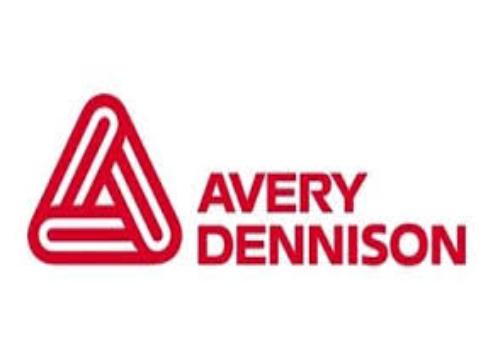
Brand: avery dennison-1
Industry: Others